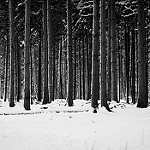
Label: forest